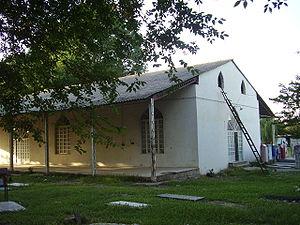
La bataille du fort de Shaykh Ṭabarsí, qui se déroula en Iran dans la province du Mázindarán entre le 10 octobre 1848 et le 10 mai 1849, fut le siège par les troupes gouvernementales des révoltés babis retranchés dans le mausolée du Shaykh Ṭabarsí, qu'ils avaient fortifié.